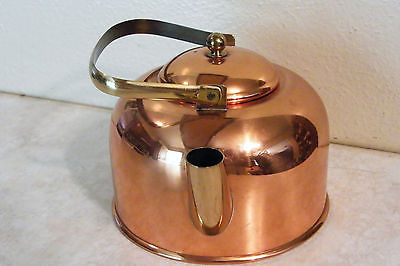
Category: kettle